2018 SuperUtes Series

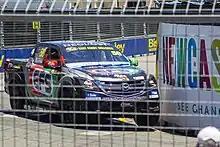
Ryal Harris won the series in a Mazda BT-50

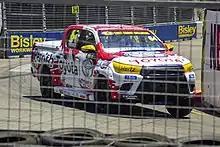
Craig Woods finished runner-up in a Toyota Hilux

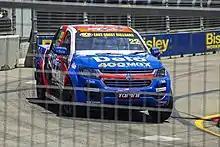
Tom Alexander finished 3rd in a Holden Colorado

The 2018 ECB SuperUtes Series was an Australian motor racing competition for SuperUtes. It was inaugural running of the series. It commenced at the Adelaide Street Circuit on March 1 and concluded at the Newcastle Street Circuit on November 25.